History of the Knights Hospitaller in the Levant

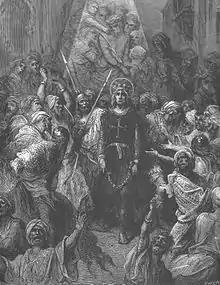
Louis IX being taken prisoner at the Battle of Fariskur (Gustave Doré)

Garnier left Messina on 10 April 1191 with Richard's fleet, which then anchored on 1 May at the port of Lemesos. Richard subdued the island on 11 May despite the mediation of Garnier. They set sail again on 5 June and arrived in Acre, under Ayyubid control since 1187. There they found Philippe Auguste leading the Siege of Acre, a two-year attempt to dislodge the Muslims. The besiegers eventually got the upper hand and, under the helpless eyes of Saladin, the Muslim defenders capitulated on 12 July 1191.